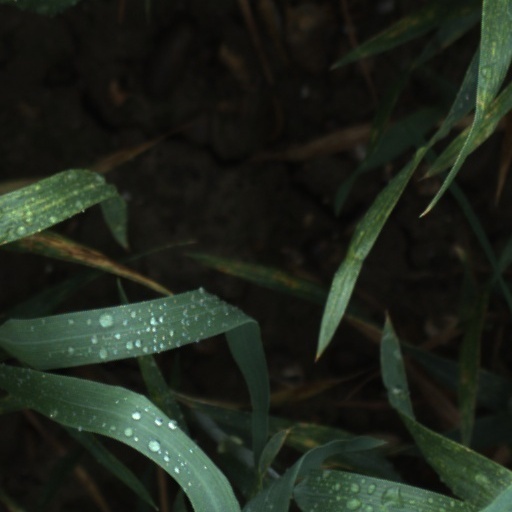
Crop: wheat